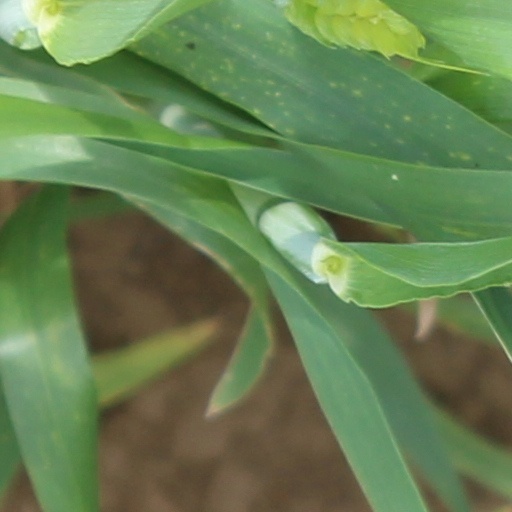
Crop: wheat